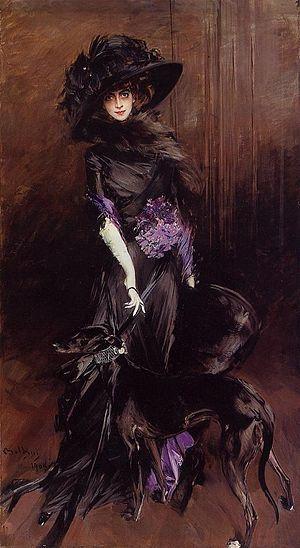
Luisa Casati, née Luisa Adele Rosa Maria von Amann le 28 janvier 1881 à Milan et morte le 1ᵉʳ juin 1957 à Londres, est une marquise italienne.